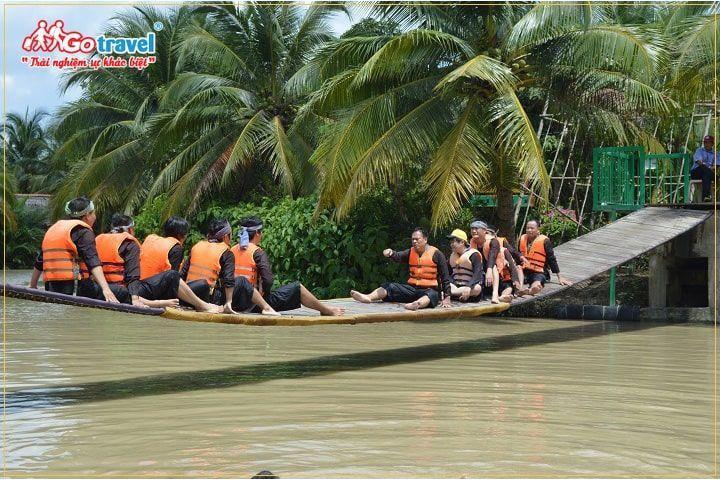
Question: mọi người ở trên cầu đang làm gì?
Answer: đang chơi trò chơi